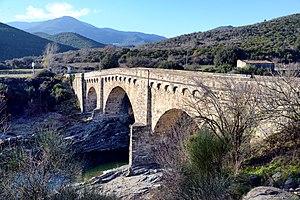
Le Ponte a u Larice d’Altiani, localement appelé « pont'à u large » ou « pont'à u laricciu », est un pont génois à trois arches du XIVe siècle sur le Tavignano, en Haute-Corse. Il est classé monument historique sous le nom de « Pont génois sur le Tavignano », et répertorié sur les documents touristiques comme le « Pont d'Altiani ».
Rogna est une ancienne piève de Corse. Située dans le centre-est de l'île, elle relevait de la province de Corte sur le plan civil et du diocèse d'Aléria sur le plan religieux.
Altiani est une commune française située dans la circonscription départementale de la Haute-Corse et le territoire de la collectivité de Corse. Elle appartient à l'ancienne piève de Rogna.